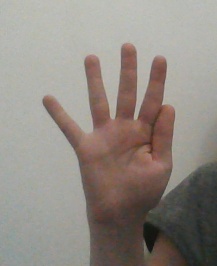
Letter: sheen